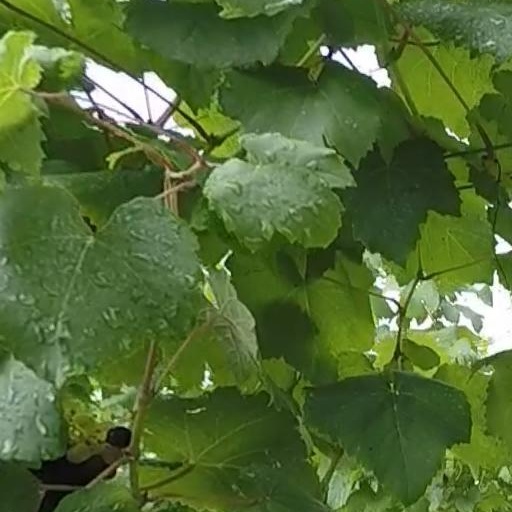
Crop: grape